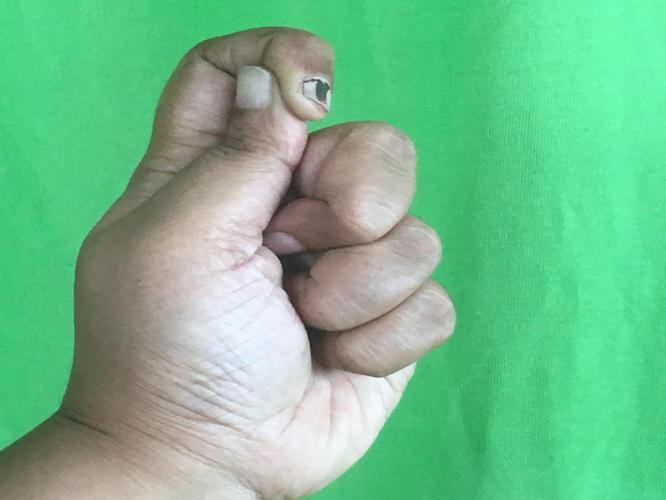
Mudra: Kapith
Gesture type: single_hand